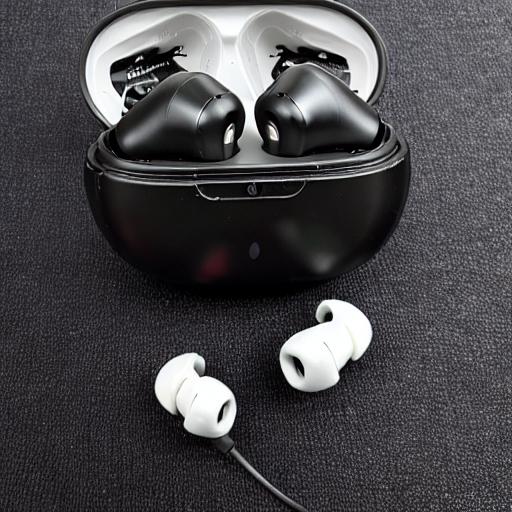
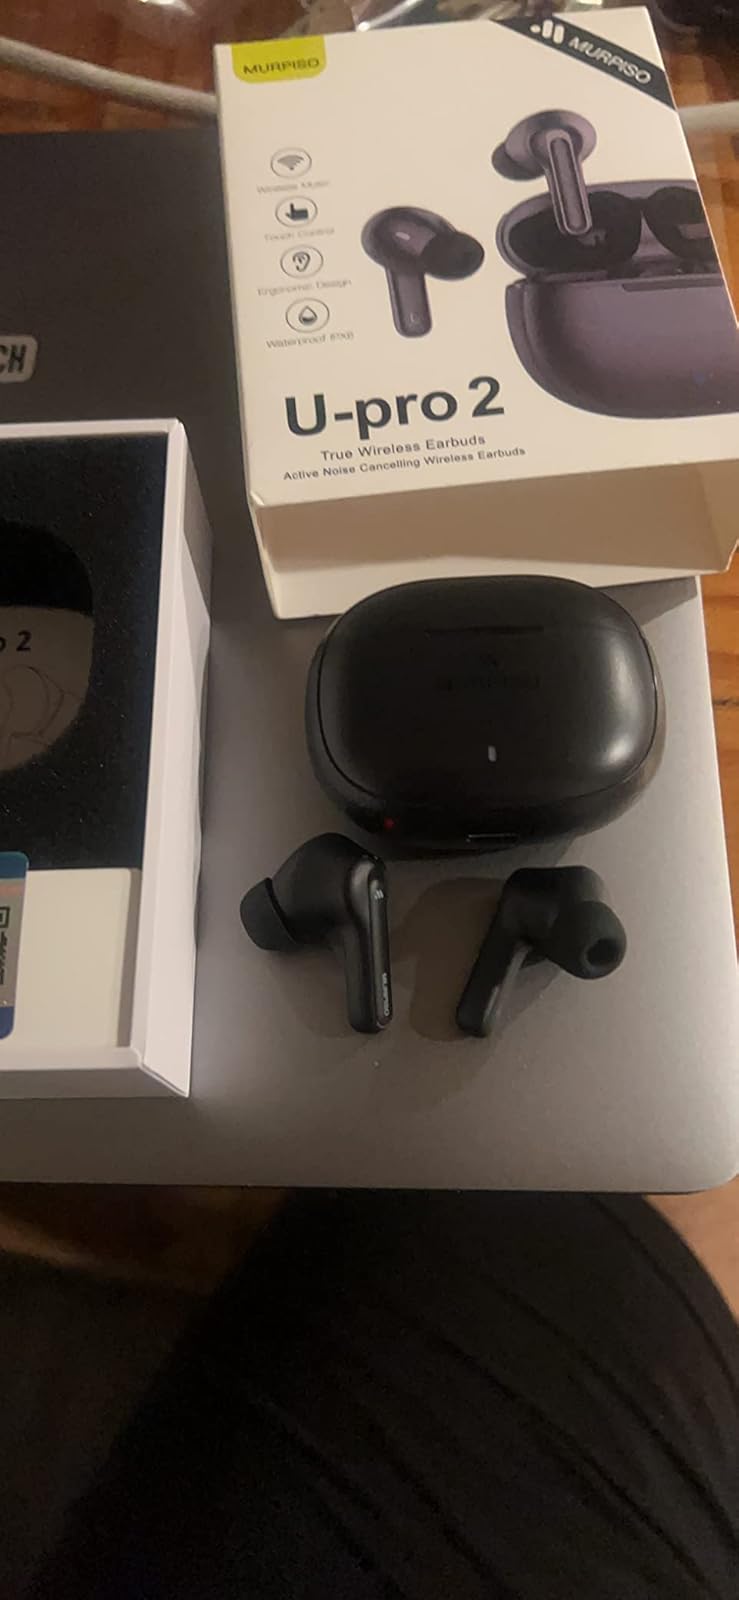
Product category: earbuds
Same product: no